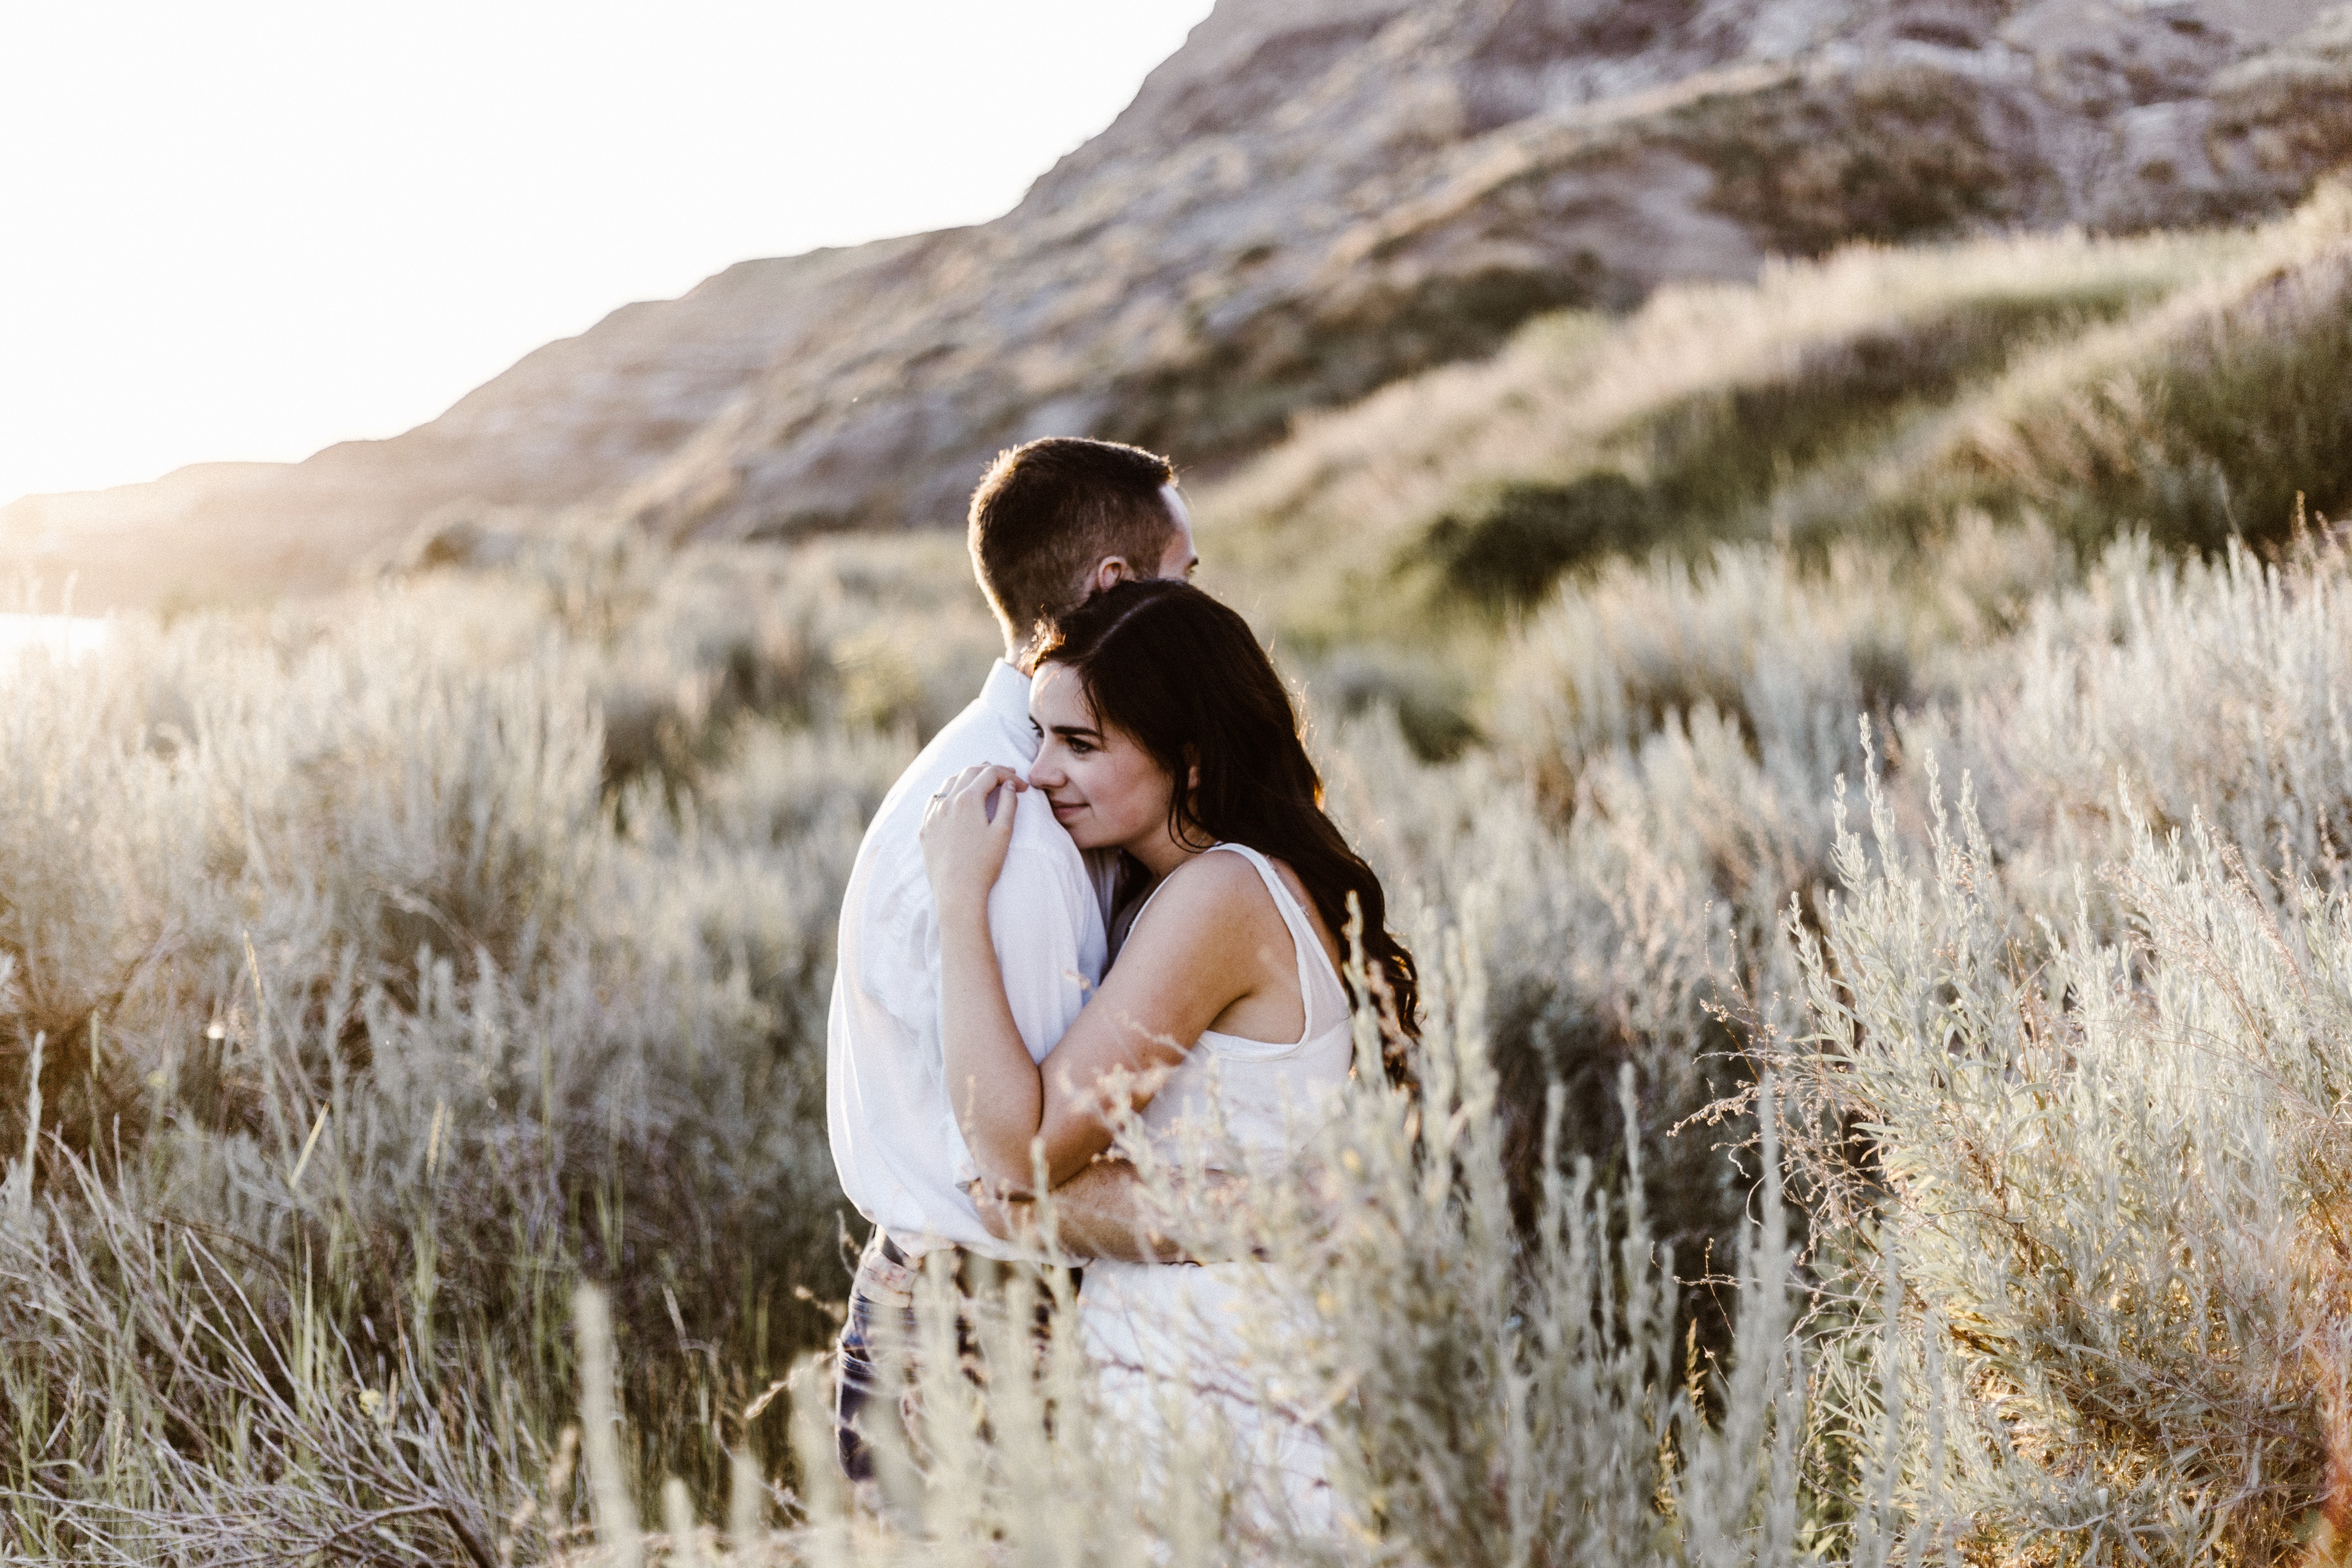
landscape, grass, girl, vacation, romance, wedding, bride, ceremony, photograph, grass family